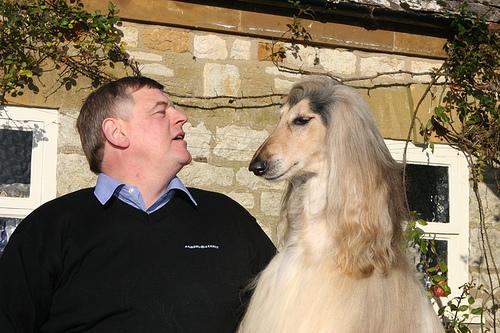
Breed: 222-n000013-Afghan_hound